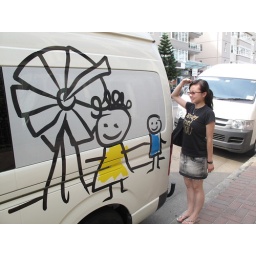
I am taller than this little boy in blue =P